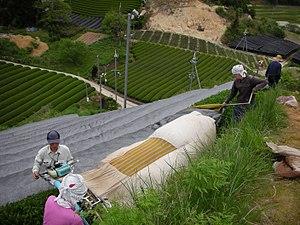
Le thé est un élément important de la culture du Japon. Il y fait son apparition à l'époque de Nara, introduit dans l'archipel par des ambassadeurs revenant de Chine, mais son réel développement est plus tardif, à compter de la fin du XIIᵉ siècle quand sa consommation se répand dans le milieu des temples zen, là encore à l'imitation de la Chine ; il s'agit alors de thé en poudre qui est bu après avoir été battu. Il devient une boisson courante pour les élites de l'époque médiévale, où se formalise au XVIᵉ siècle l'art de la « cérémonie du thé » qui constitue un des éléments emblématiques de la culture japonaise, dont l'influence dépasse le simple contexte de la consommation du thé. La culture du théier se développe durant l'époque pré-moderne, en particulier durant l'époque d'Edo, le thé étant alors devenu une boisson populaire consommée dans toutes les strates de la société. De nouvelles façons de transformer et consommer les feuilles de théier sont mises au point, en premier lieu le sencha, feuilles de thé à infuser dont l'oxydation a été stoppée par la vapeur, qui devient la plus courante.
Le thé Kabuse, ou kabusecha est une classe de feuilles de thé japonais. Kabuseru signifie littéralement « recouvrir » ou « poser un chapeau sur la tête ». Il est donc fait de feuilles de thé récoltées d'un théier qui, pendant une période allant de 2 à 25 jours, a eu une matière poreuse étendue sur la plante pendant la production des jeunes feuilles. C'est presque exclusivement un thé de première poussée. Bien que le thé kabuse est généralement transformé en thé vert après la cueillette, le terme désigne spécifiquement le processus d'avant cueillette, et les feuilles fraîchement cueillies peuvent être utilisées pour produire tout type de thé, du thé vert au thé Oolong et au thé noir etc..